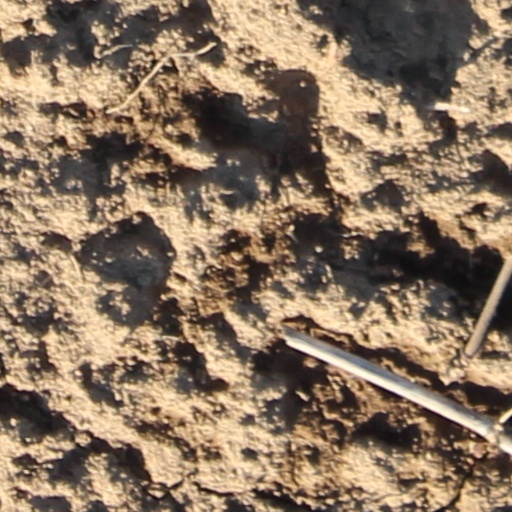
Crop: wheat